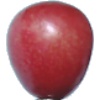
Label: Cherry 2